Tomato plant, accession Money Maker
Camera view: bottom (45 deg); turntable rotation: 270 degrees
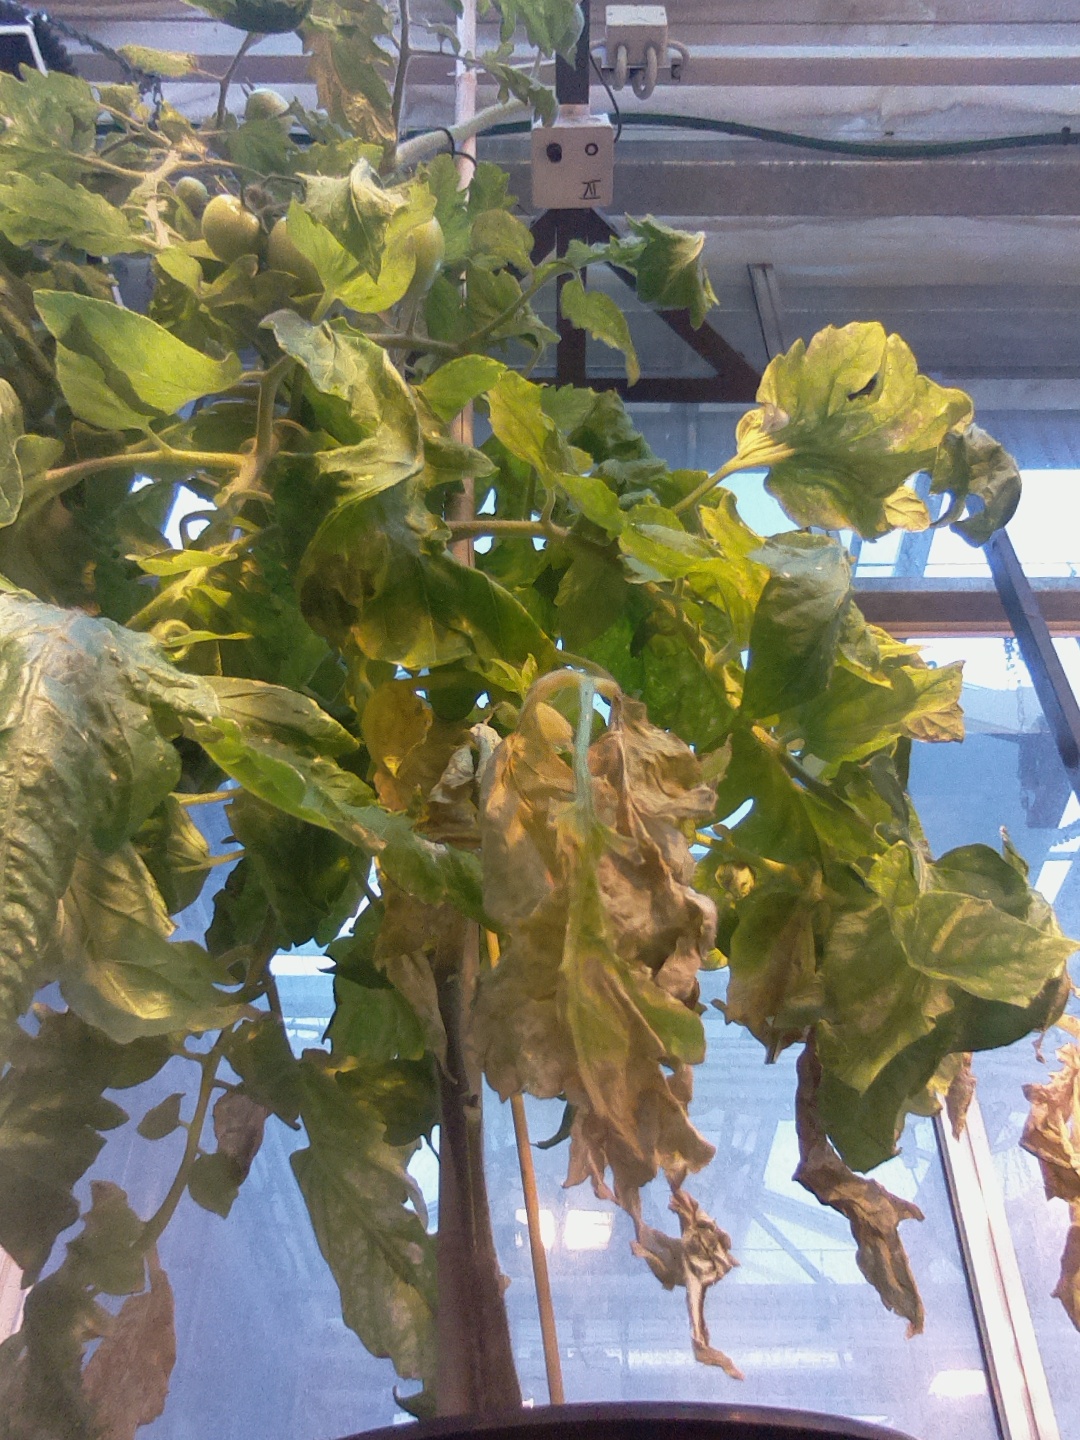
BBCH growth stage 79: 90% -100% of final fruit size